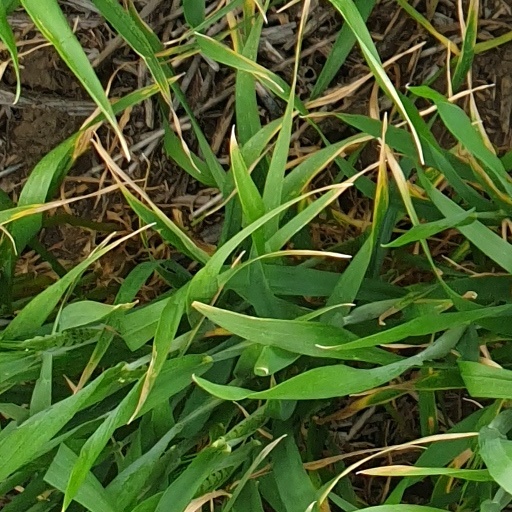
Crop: wheat